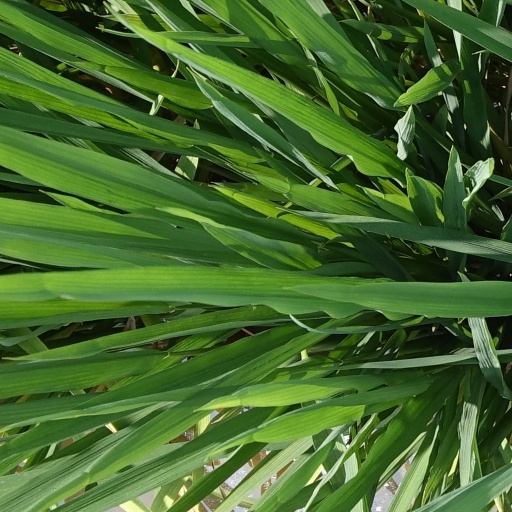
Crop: rice